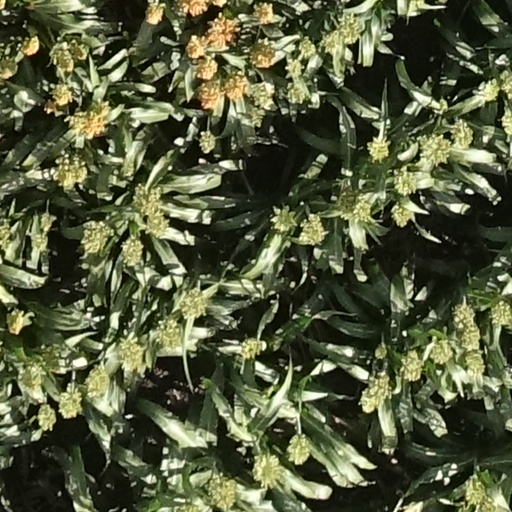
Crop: sorghum